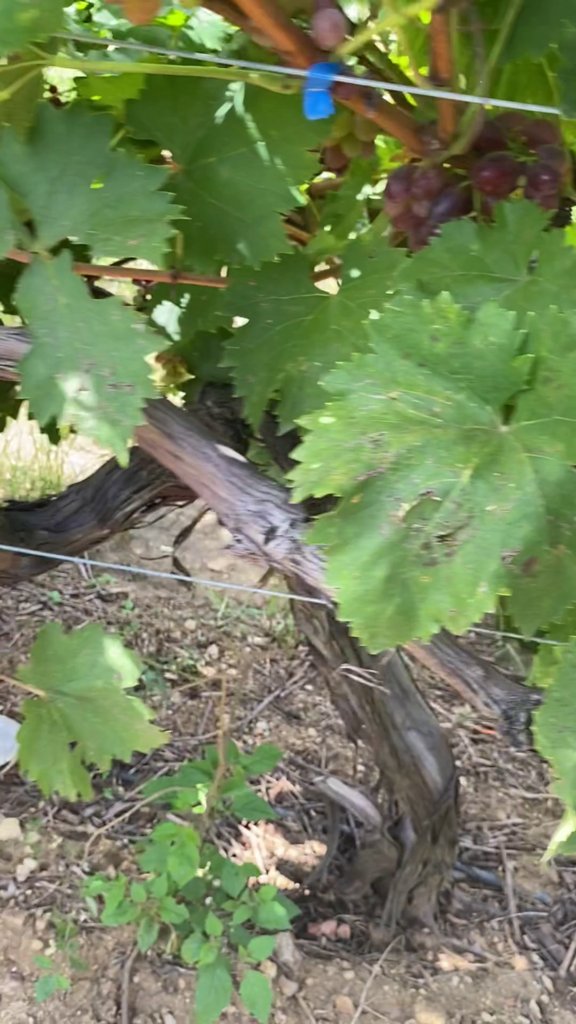
Berries visible: 21
Grape clusters: 1